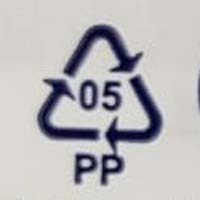
Plastic recycling code class: 5_polypropylene_PP